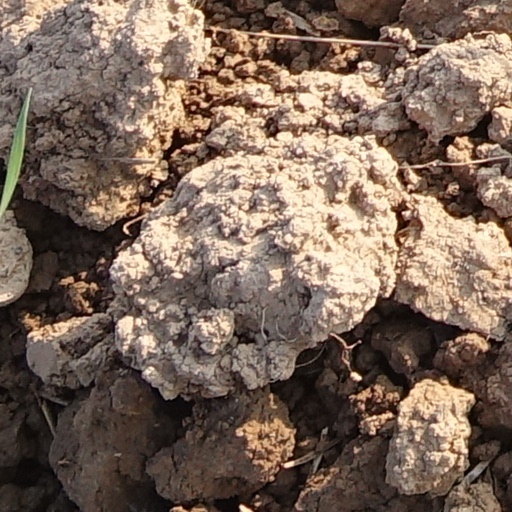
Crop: wheat